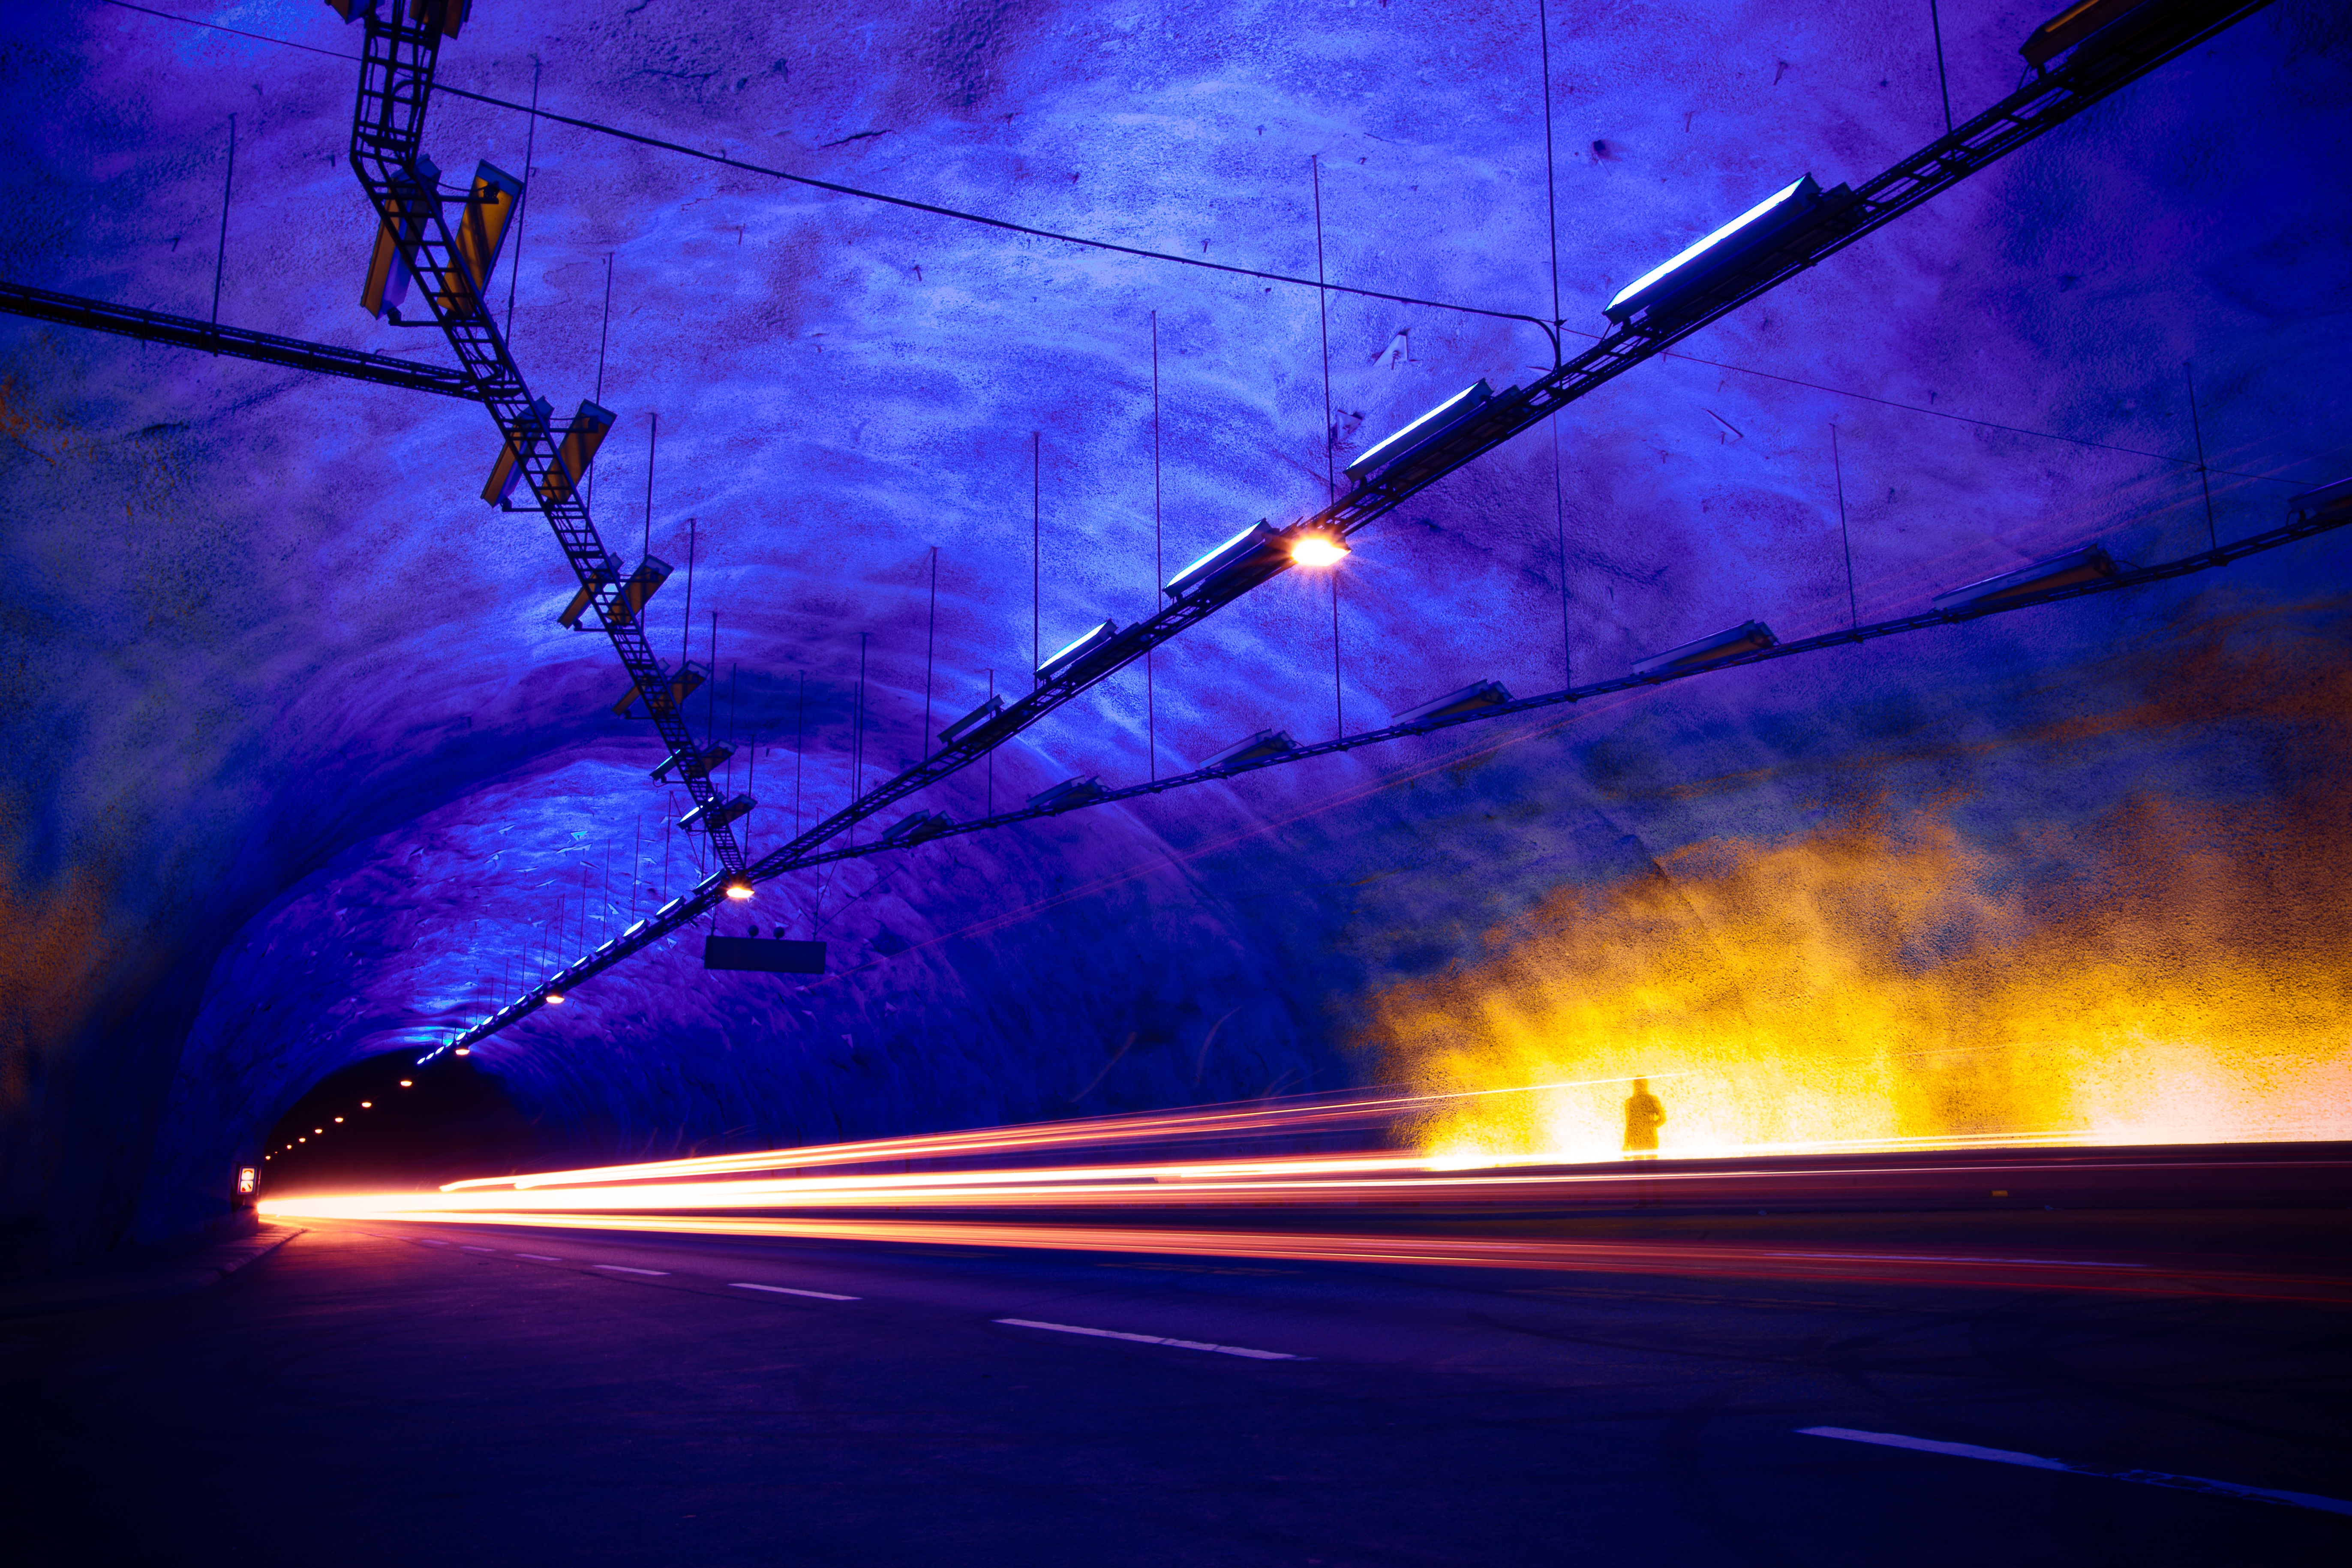
light, sky, night, sunlight, atmosphere, dusk, evening, line, reflection, darkness, street light, electricity, lighting